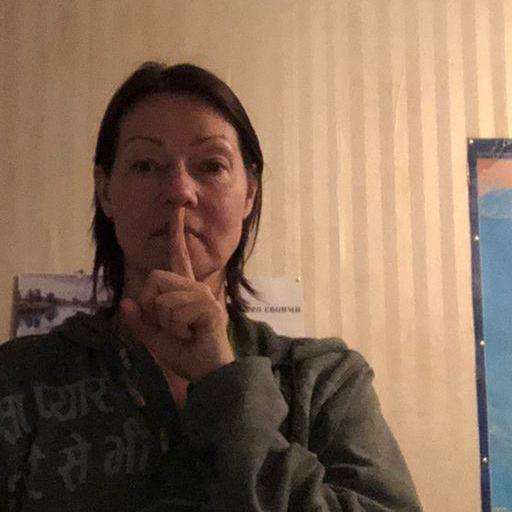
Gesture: mute